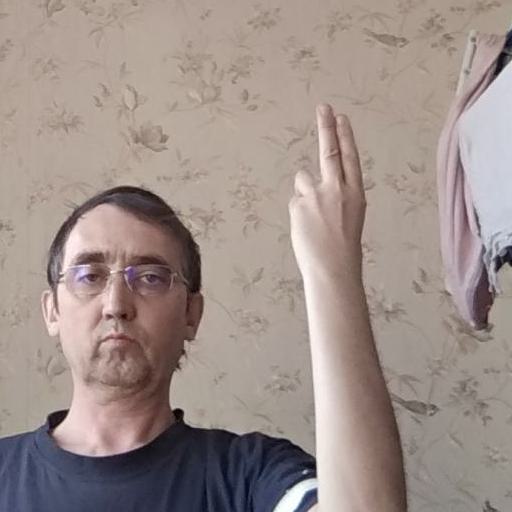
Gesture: two_up_inverted